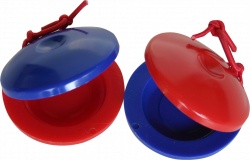
Plastic Finger Castanets 2pc
Click, Clack…Castanets! This is another creative project for discovering rhythms or developing fine motor skills. Traditionally formed as part of percussion accompaniment, castanets adapt to various styles of traditional music. When held in the hands and shaken, castanets produce a series of rapid clicks as a complement to music played in small ensembles. Being handheld and affordable, they are the perfect fun and affordable beginners percussion instrument, and ideal for communal music lessons when teaching students to interact with the rhythm of a piece of music. These finger castanets are colourful, sanitizable, fun, and great sounding! Pinch the two sides together to create a clicking sound. An inexpensive way to add great sound to your rhythm instrument collection. Sold in pairs. Plastic • 2 in a set • Size: 5.8cm Ages 3+ Product Code: 100110
Brand: RGS
Category: Arts & Entertainment > Hobbies & Creative Arts > Musical Instruments > Percussion > Hand Percussion > Claves & Castanets > Castanets